Aurora de Albornoz

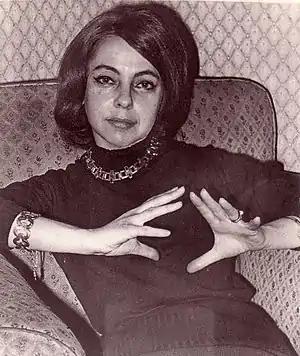
Aurora de Albornoz in Madrid, mid-1970s

Aurora de Albornoz (January 22, 1926 – June 6, 1990) was born in Luarca, Asturias, Spain. As a youth, she lived in Luarca with her parents, sister, and extended family, throughout the Spanish Civil War from 1936 to 1939— an event that inspired her later poetry.